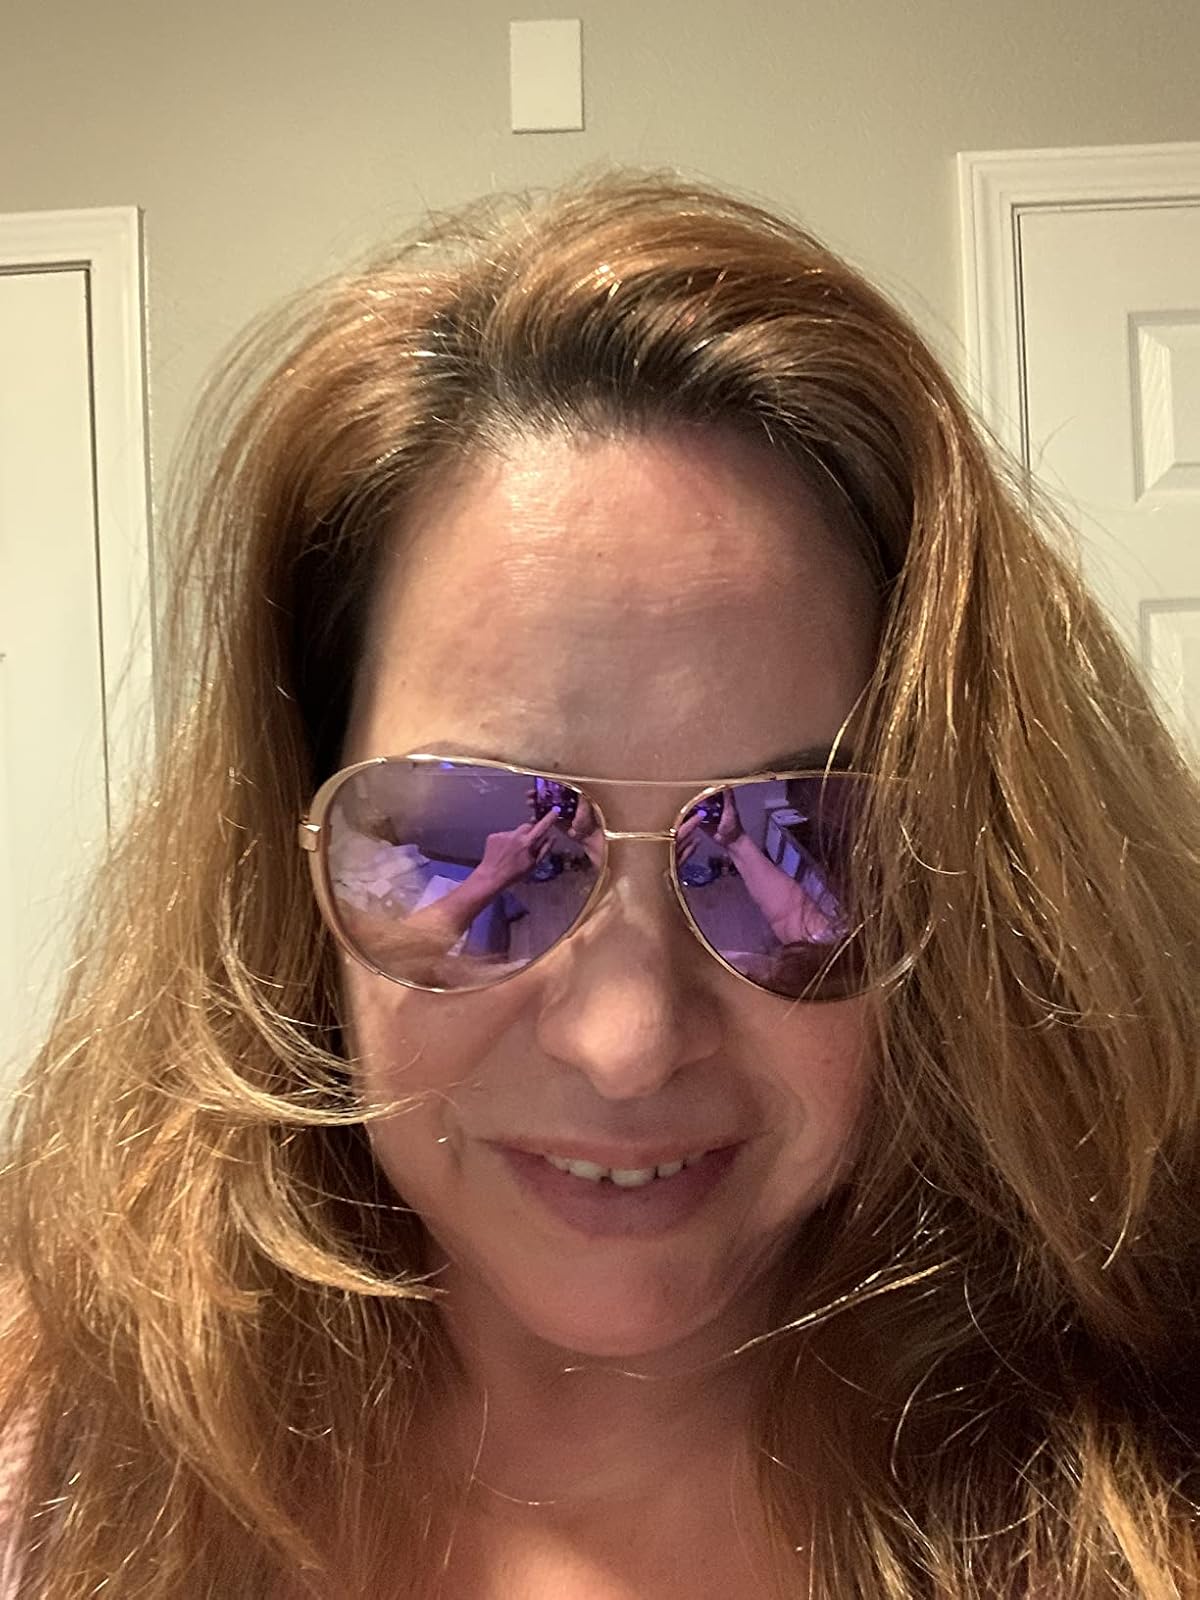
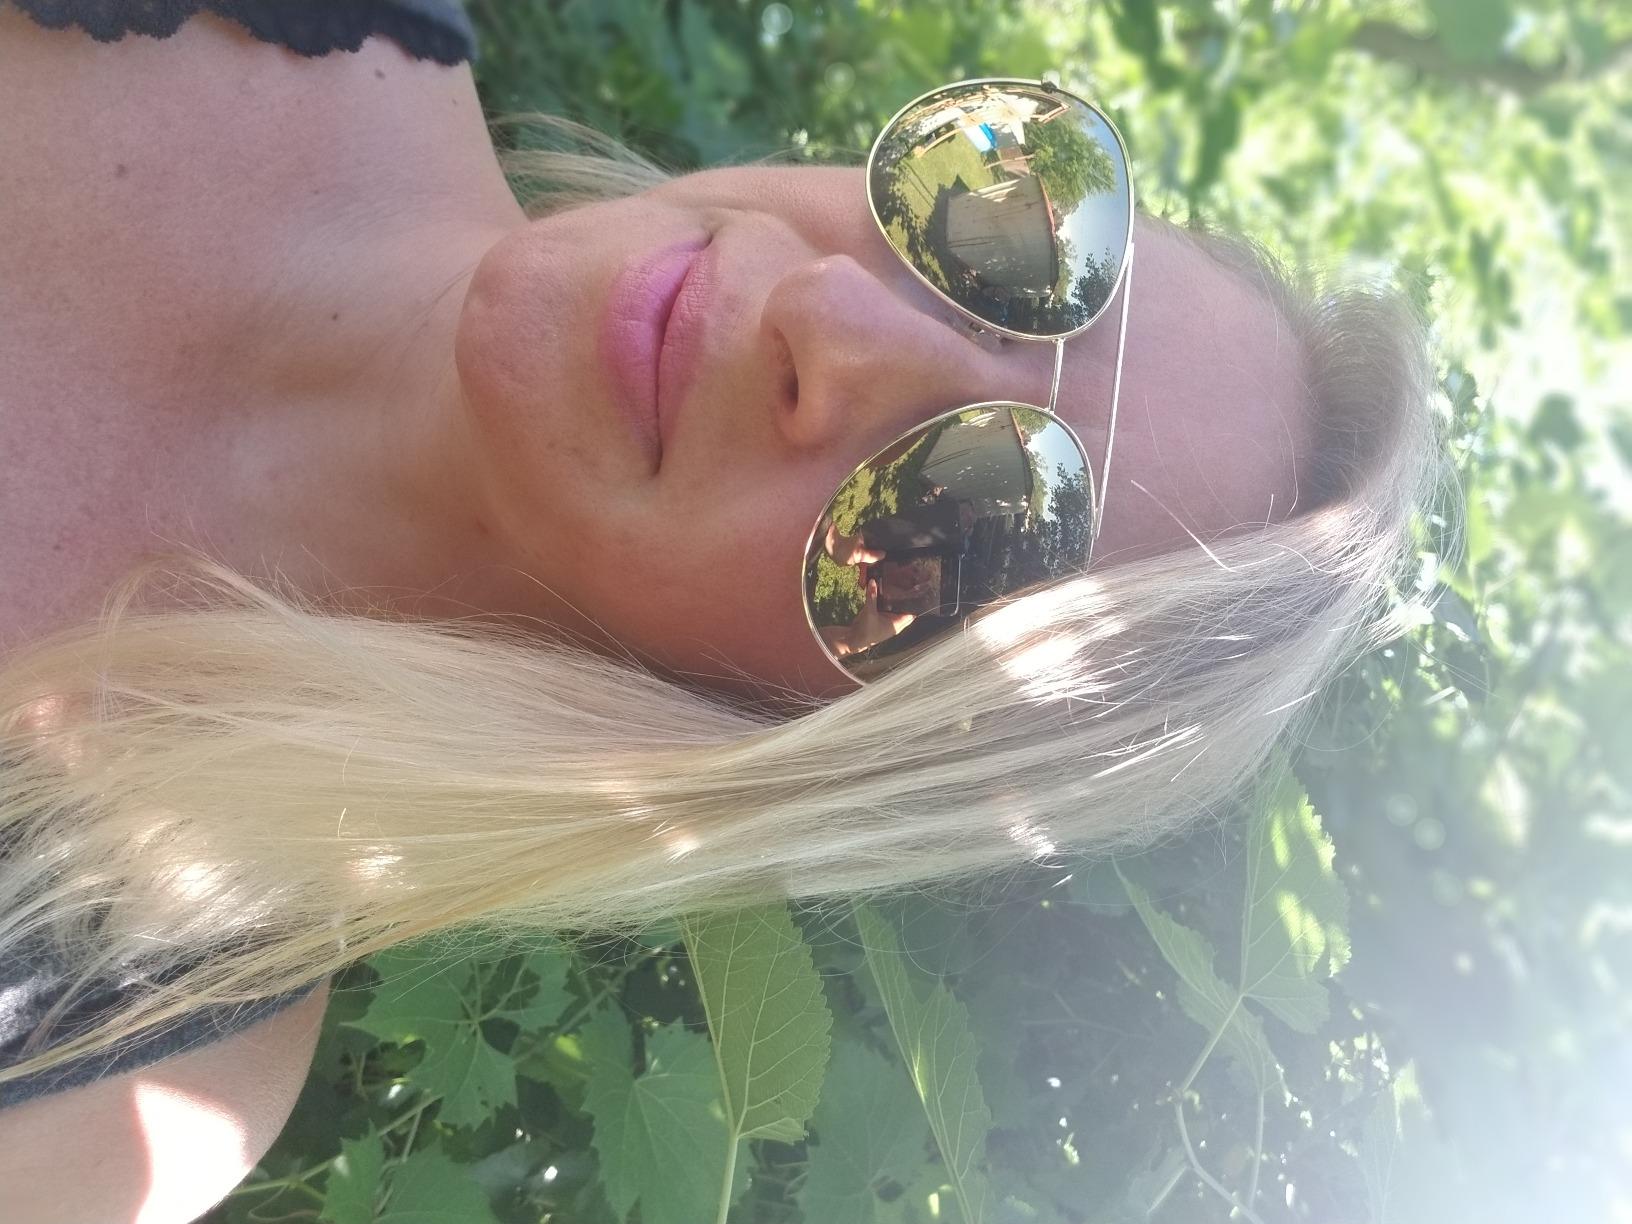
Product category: accessories_sunglasses
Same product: no